Triarthrus

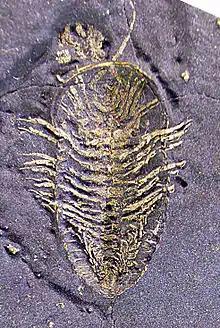
Pyrite preserved "Triarthrus eatoni" - ventral side

The foremost pair of extremities in trilobites are the antennas. In "Triarthrus eatoni" the antennas are probably flexible. From their attachment adjacent to the hypostome they stretch inward and forward, almost touching each other at the point where, from a dorsal viewpoint, they appear from under the cephalic margin, then bending outward and then forward again in a slight S-curve. They are about twice as long as the headshield (or cephalon), each consisting of 40 to 50 segments that are shorter than wide. As the preservation of soft tissue in "T. eatoni" is excellent, it is probable that it lacked cerci, the most backward pair of extremities known from "Olenoides serratus".